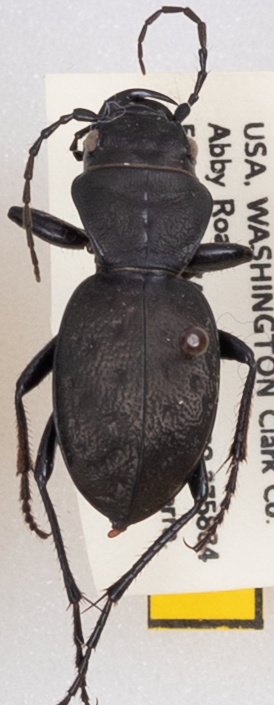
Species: Omus dejeanii
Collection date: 2019-06-11
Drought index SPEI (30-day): -0.572
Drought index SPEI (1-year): -2.09
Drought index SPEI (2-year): -2.09